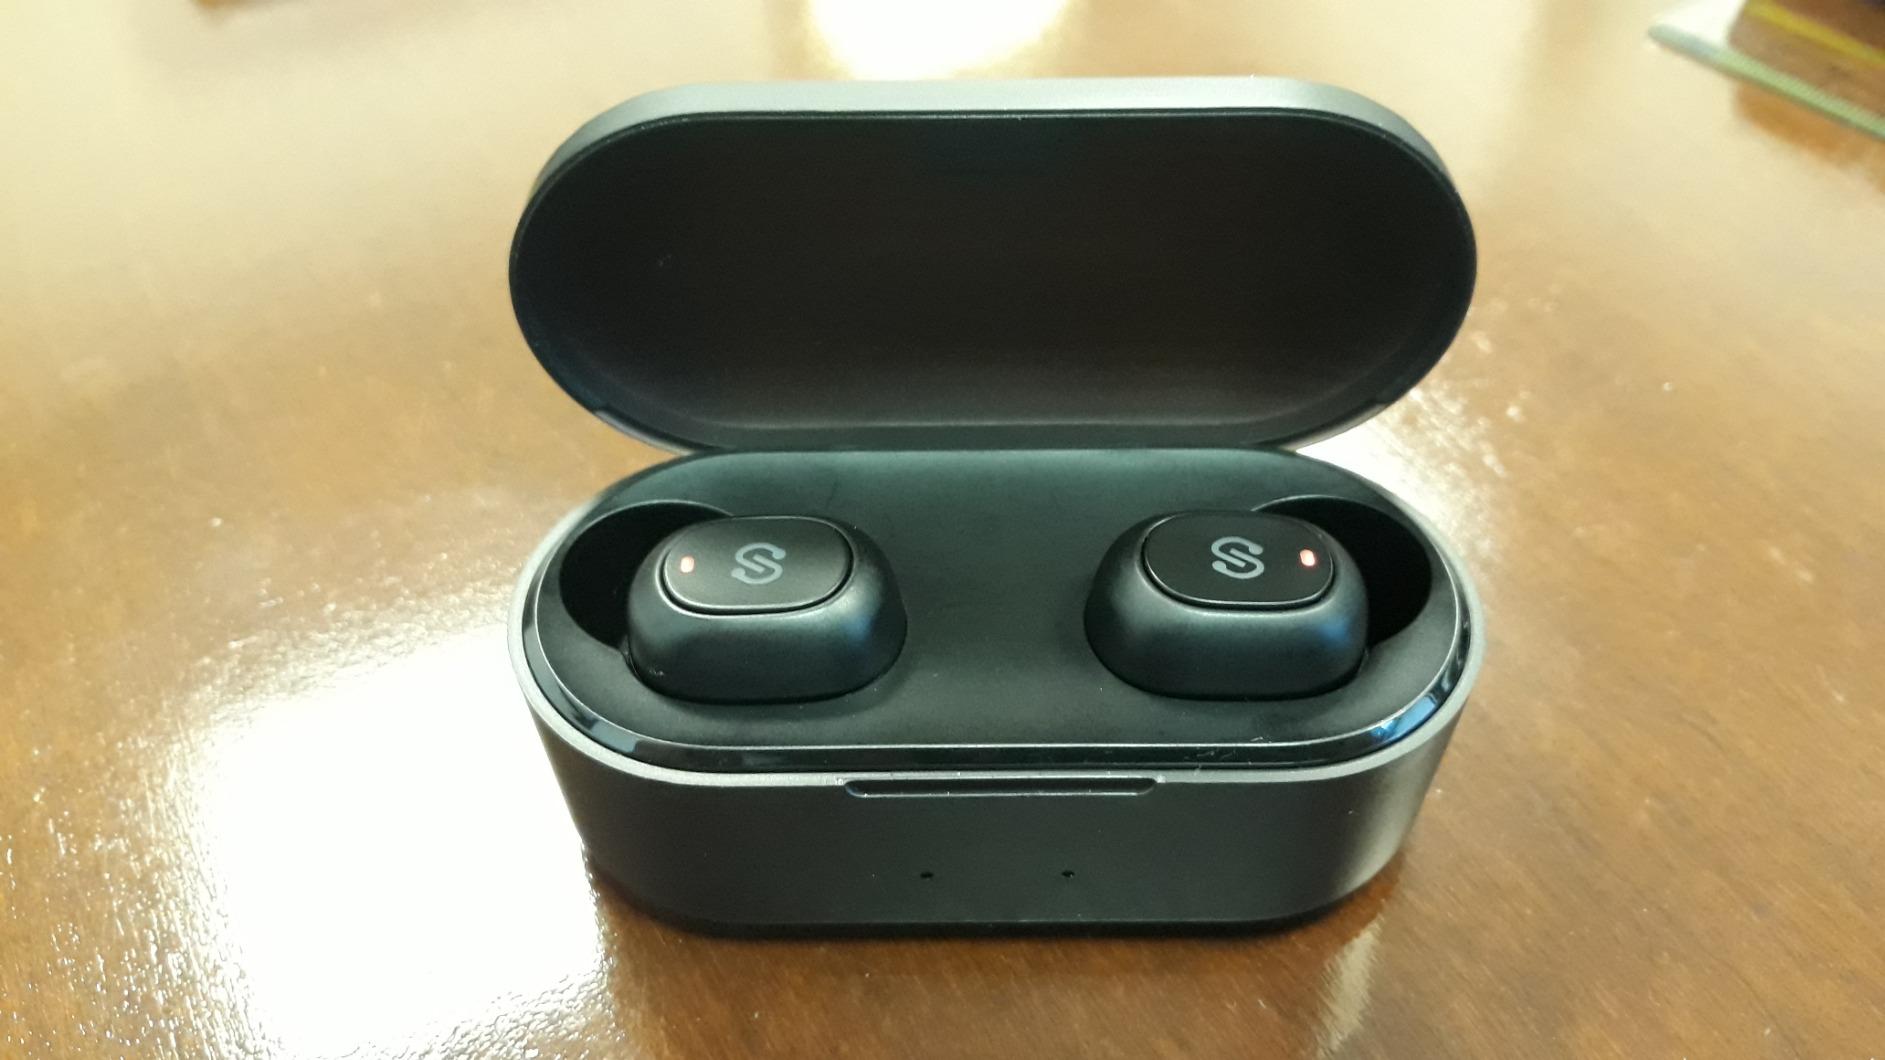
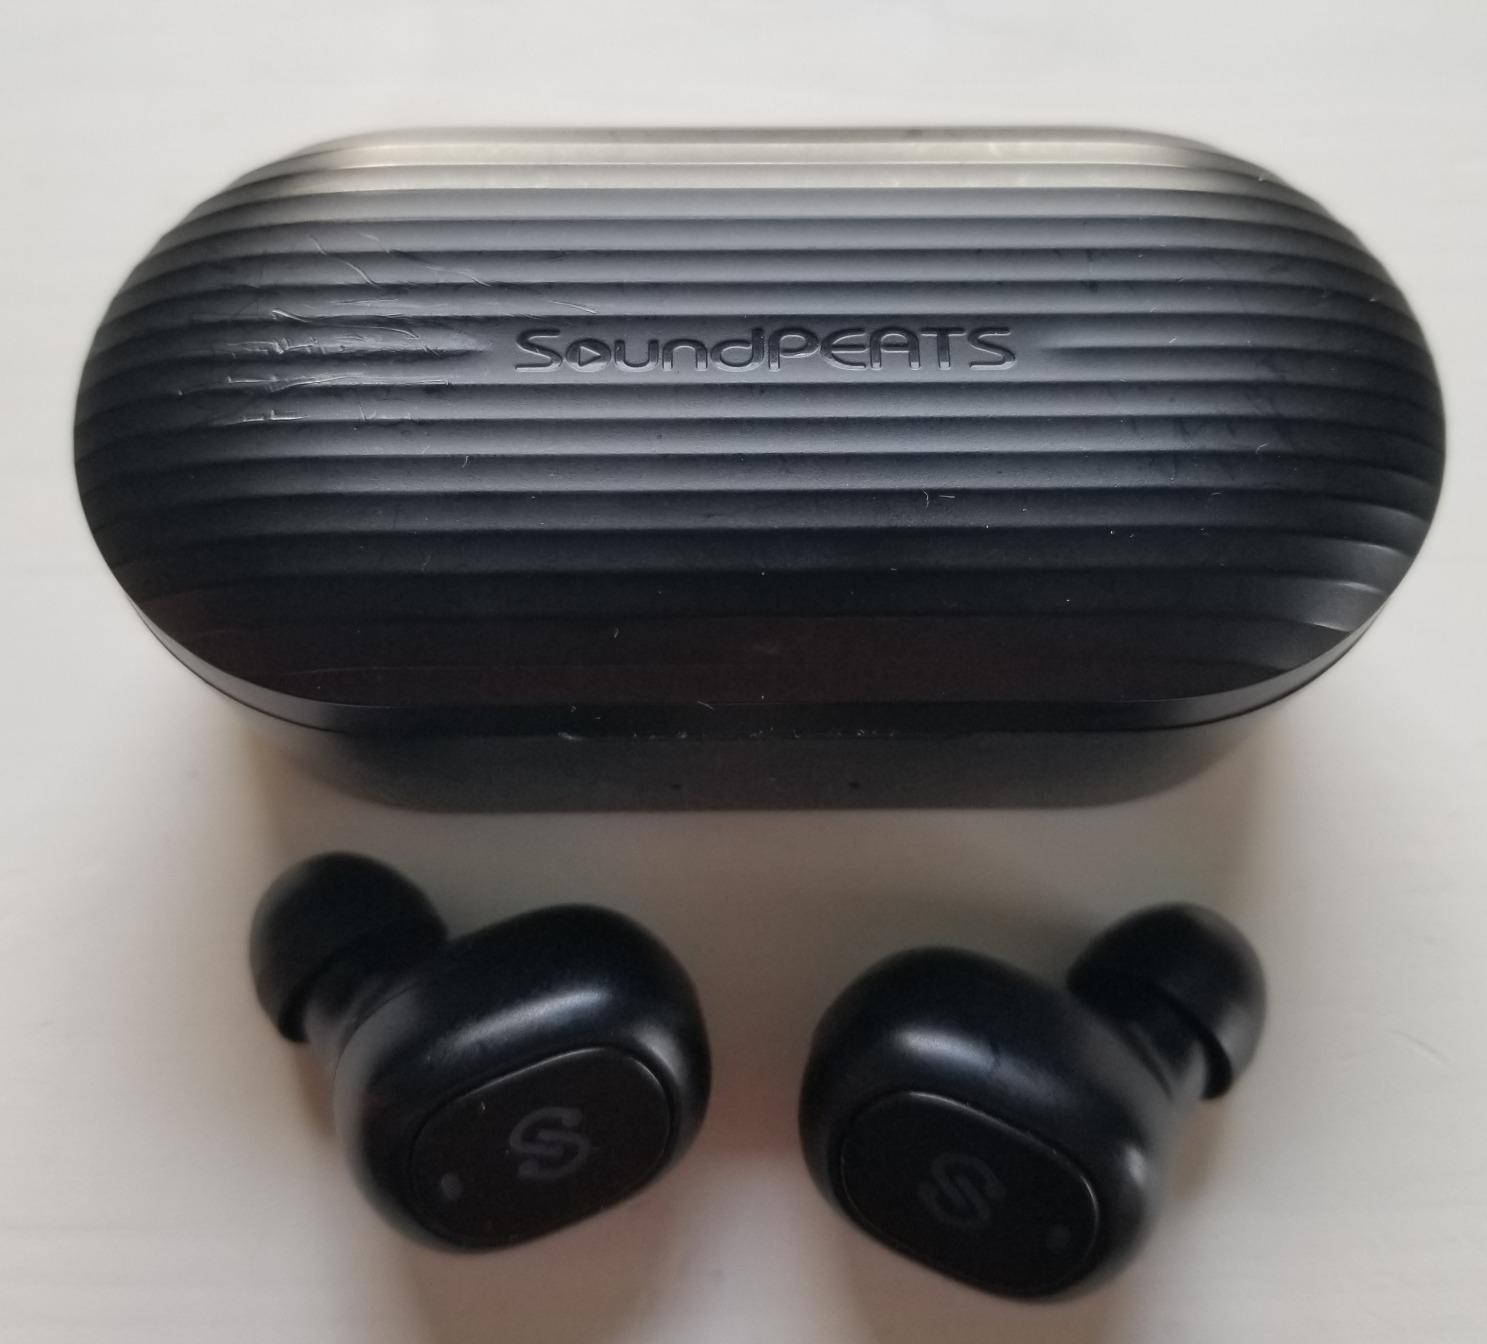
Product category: earbuds
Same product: yes